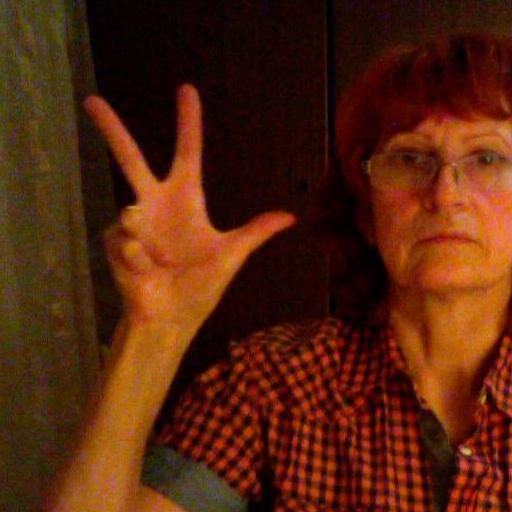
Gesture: three2